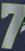
Number: 7